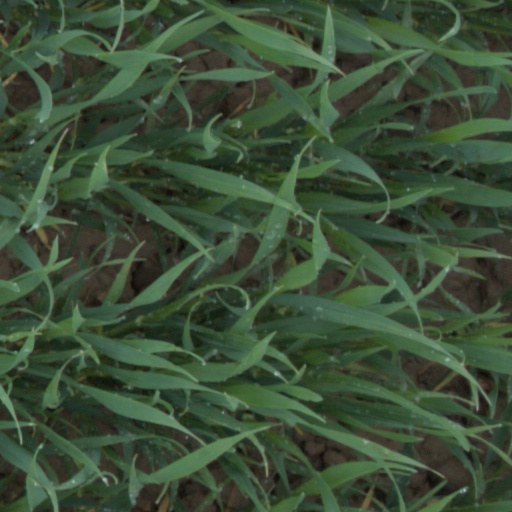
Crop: wheat